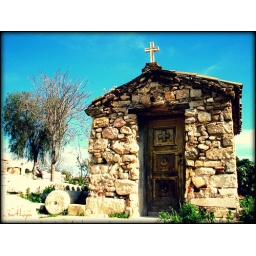
this small church like house was beautiful near Acropolis of Athens.